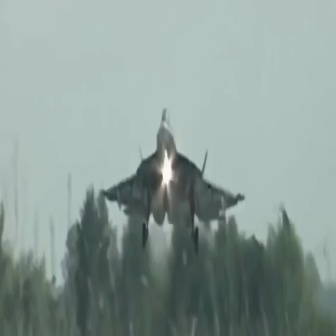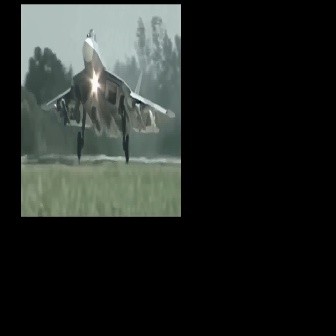
  Please identify the target specified by the bounding box [100,107,244,251] in the first image and locate it in the second image. Return the coordinates in [x_min,y_min,x_max,y_max] format.
Answer: [40,28,175,163]